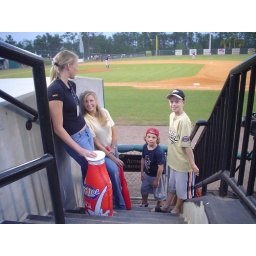
Luggy and neighbor boy were about to go out on the field and compete in the spinning bat contest